Vidyasagar (composer)

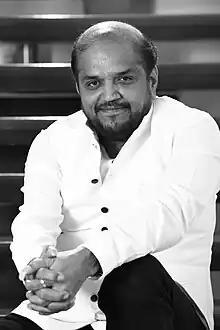
Vidya Sagar in 2018

Vidyasagar (born 2 March 1963) is an Indian composer, musician and singer who works predominantly in the Tamil, Malayalam, and Telugu film industries. After working with several composers as assistant and conductor, Vidyasagar made his debut as a film composer in the 1989 Tamil film "Poo Manam" and is nicknamed as "Melody King". Working for over 225 feature films, he is the recipient of one National Award, multiple State Awards and five Filmfare Awards. He is widely regarded as one of the finest and most acclaimed composers in the history of Indian cinema.